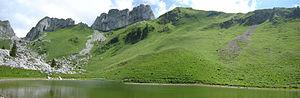
Panorama sur le Lac de la Case au pied de la Dent d'Oche à Bernex, Haute-Savoie.
Le lac de la Case se trouve en Haute-Savoie sur la commune de Bernex, dans le Chablais français. Il est aussi appelé lac Sud de la Case par opposition au lac Nord de la case qui se trouve à une trentaine de mètres au nord mais qui est quasiment comblé.